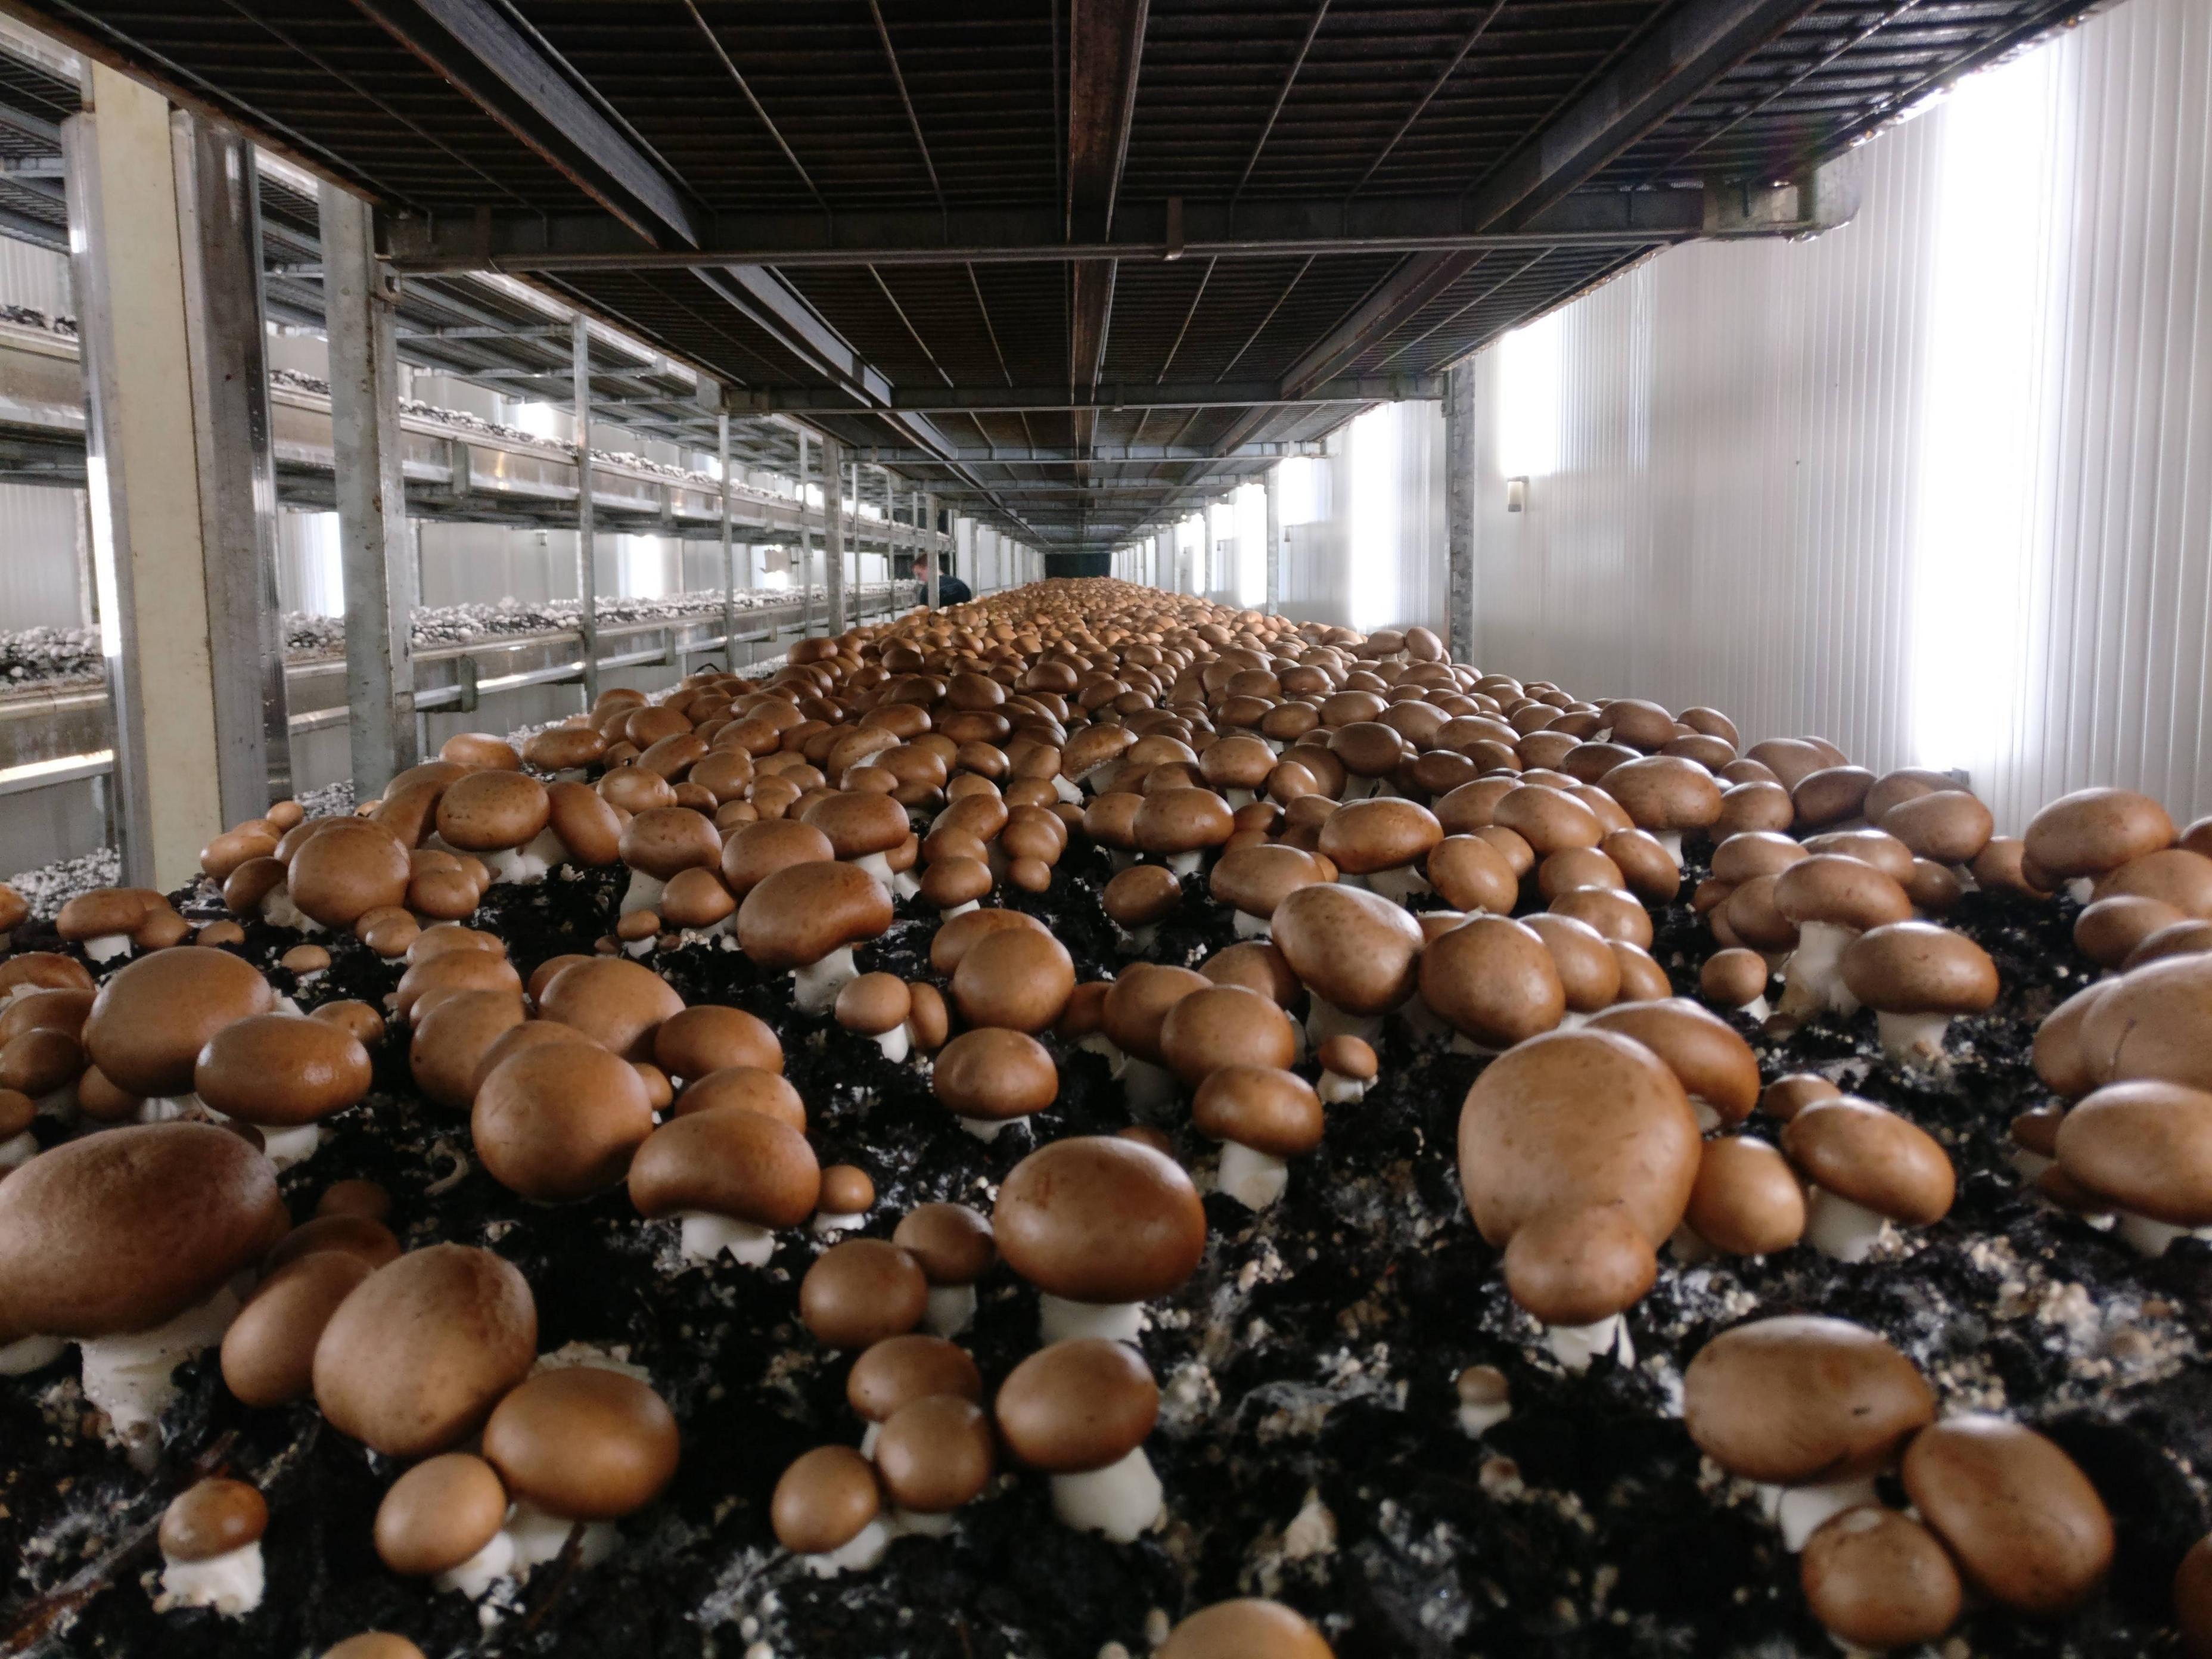
Uyoga mwingi umeoneka kuwa unakua juu ya kitanda cha udongo au mbolea. Umepangwa kwa wingi ukitengeneza safu ndefu inayoonekana kuenea hadi mbali ndani ya chumba. Rafu za chuma zenye uyoga zaidi zinaonekana kando zikipanda hadi juu ya paa.